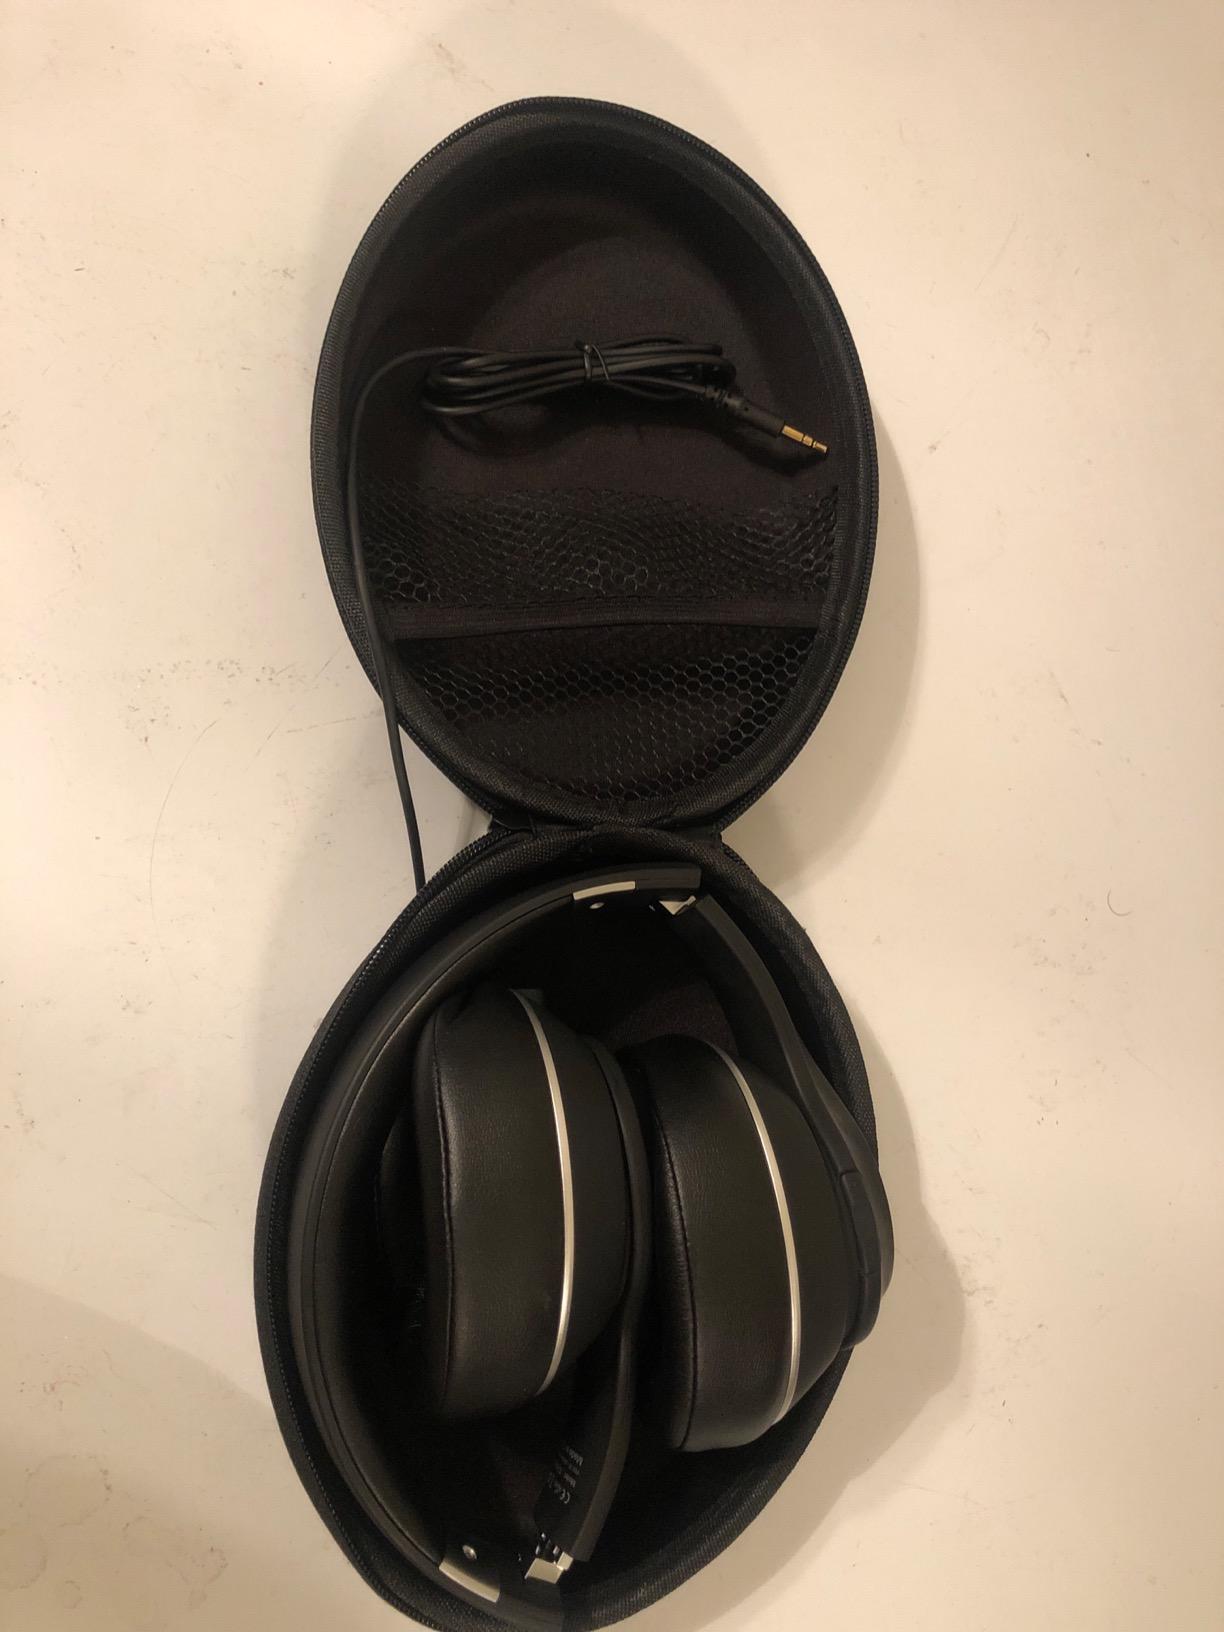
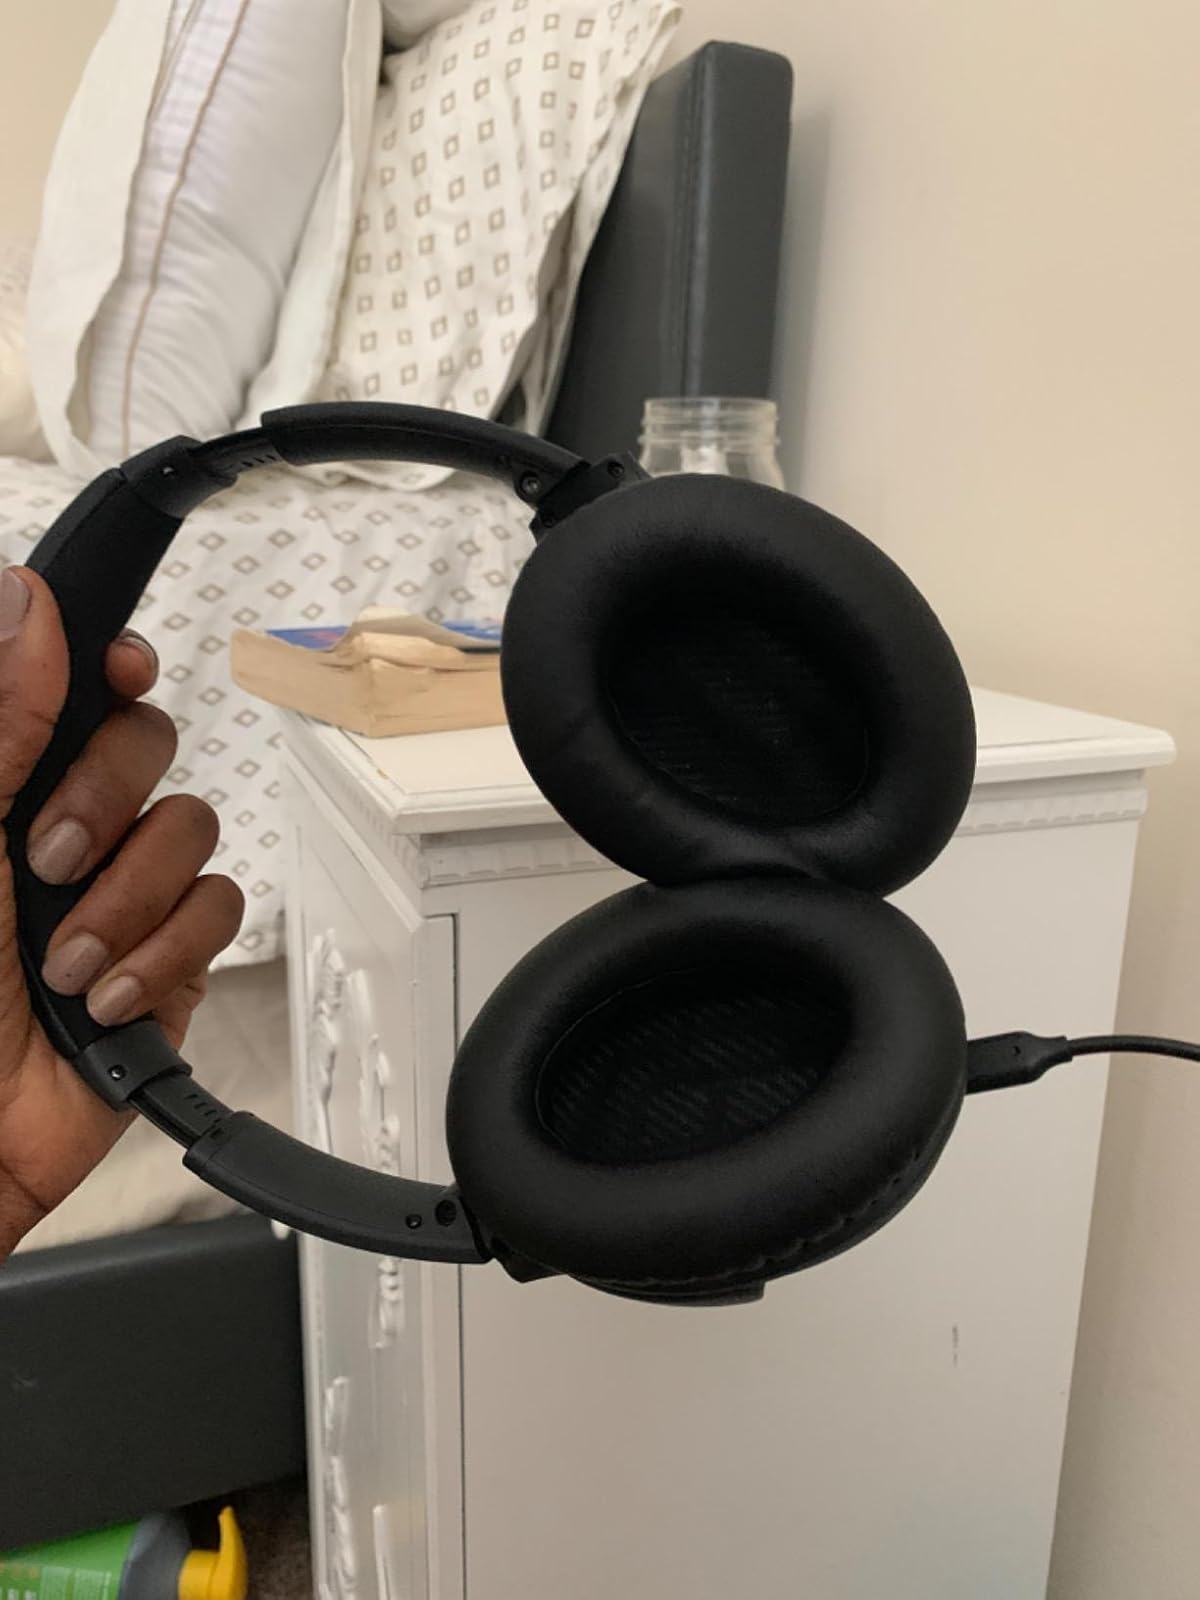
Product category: headphones
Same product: no